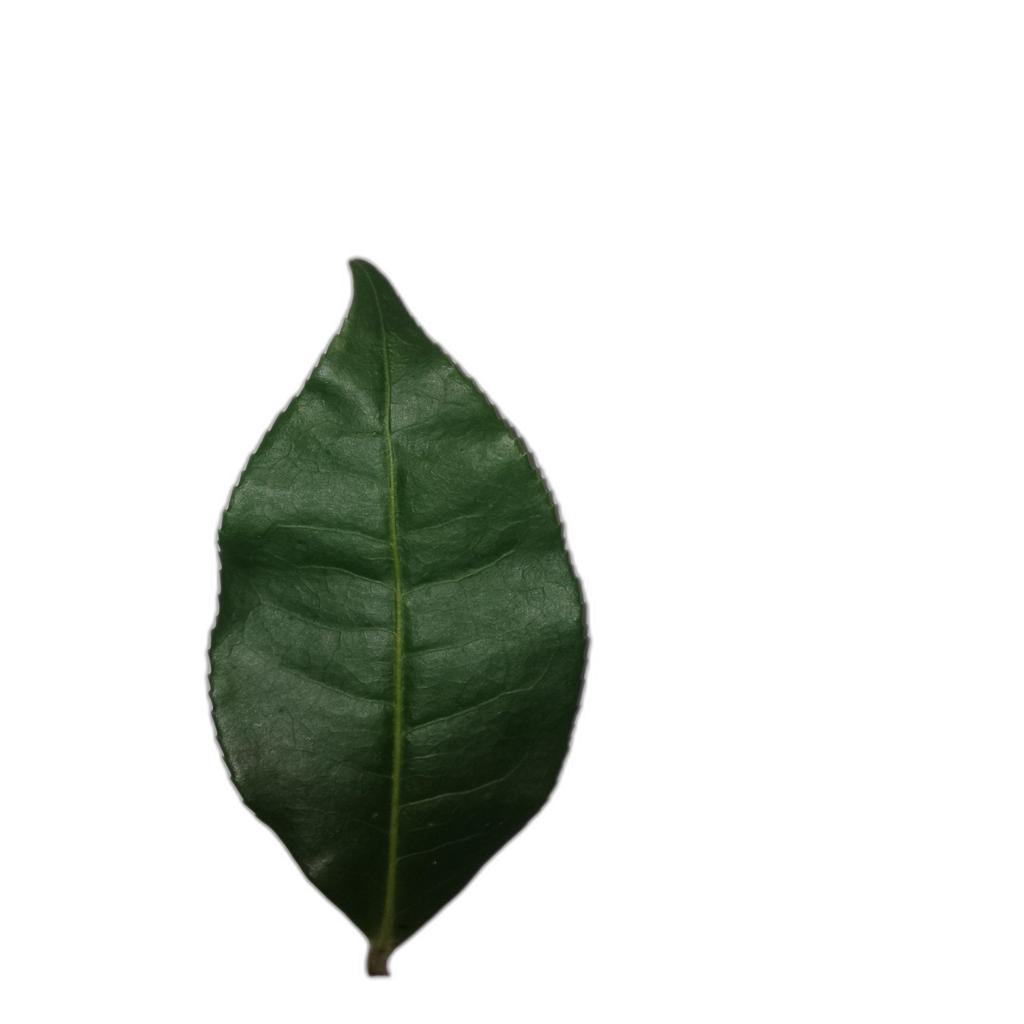
Label: Healthy